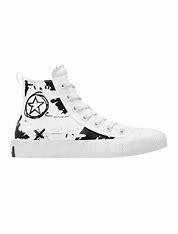
Brand: Converse
Model: UNT1TL3D